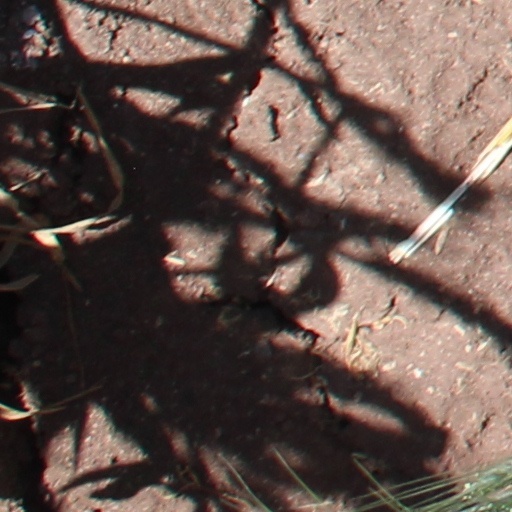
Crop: wheat